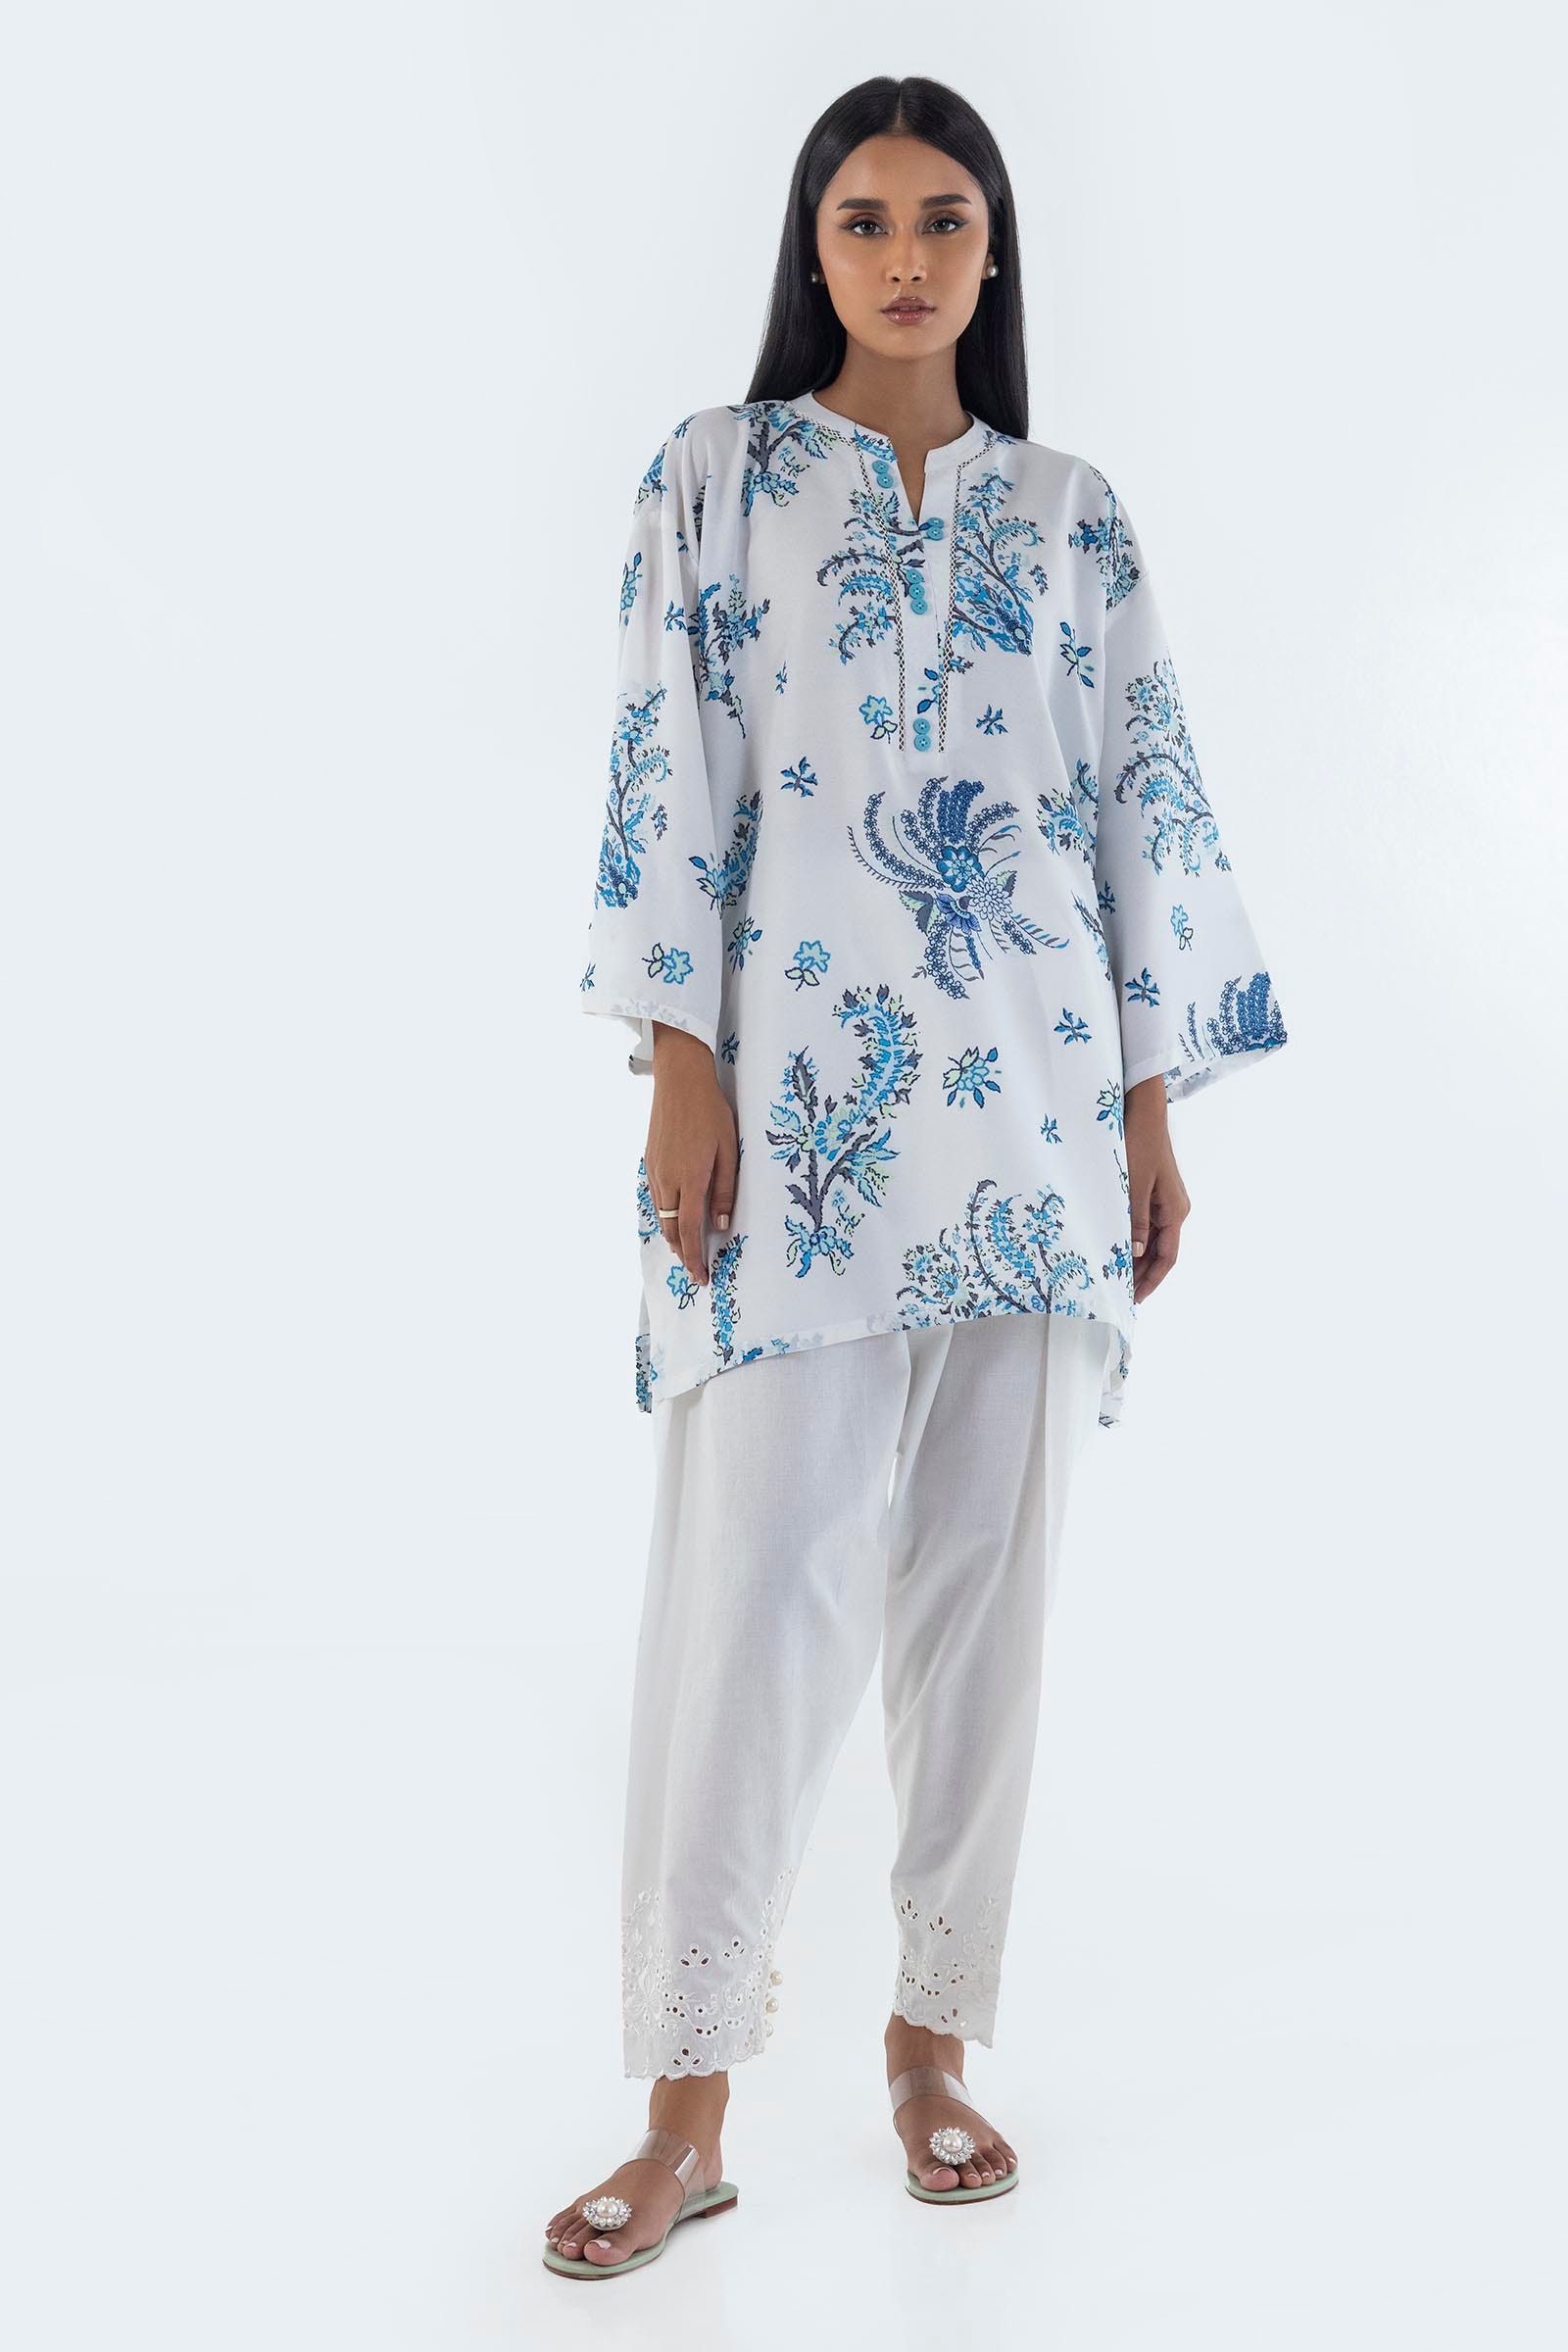
blue floral tunic top